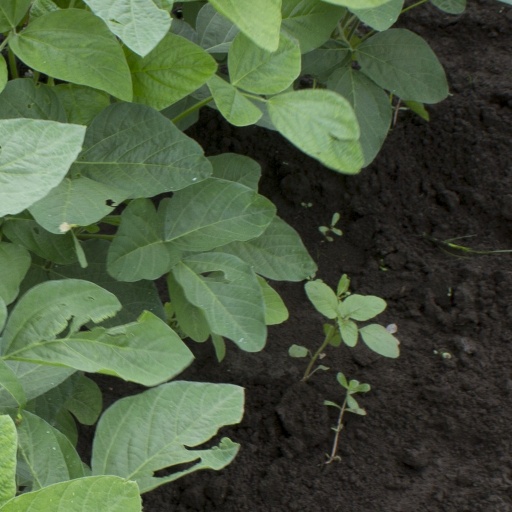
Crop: soybean